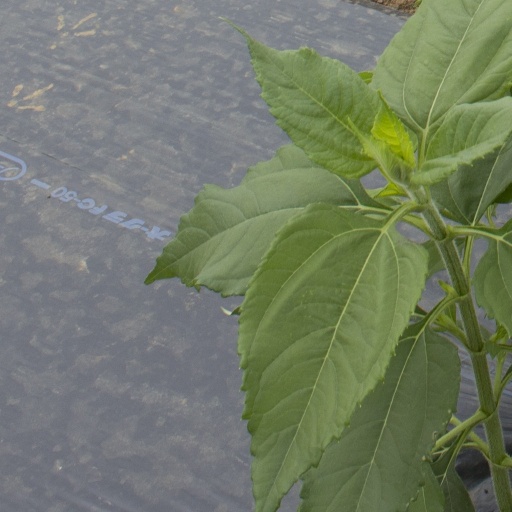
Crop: Jerusalem artichoke